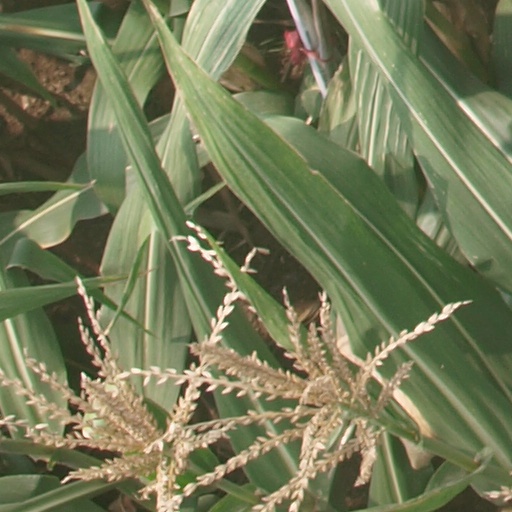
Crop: maize; corn